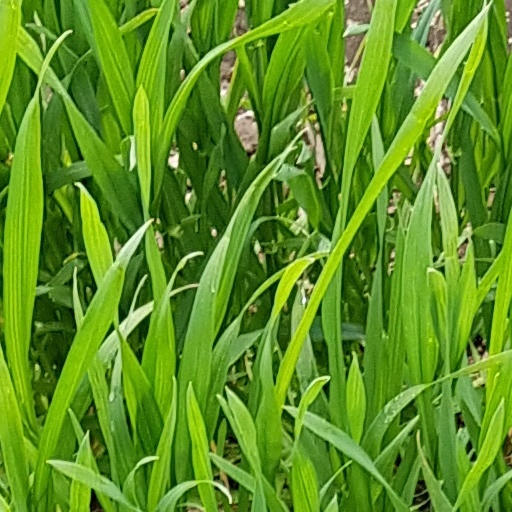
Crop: wheat